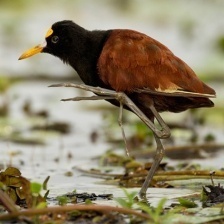
Species: NORTHERN JACANA
Scientific name: JACANA SPINOSA